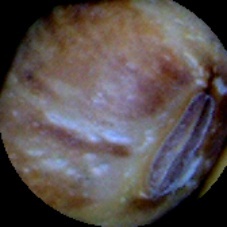
Label: Spotted